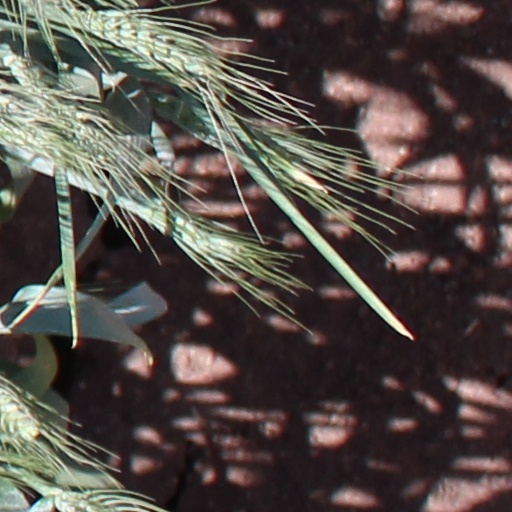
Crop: wheat